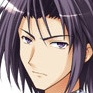
Portrait style: Anime Portrait